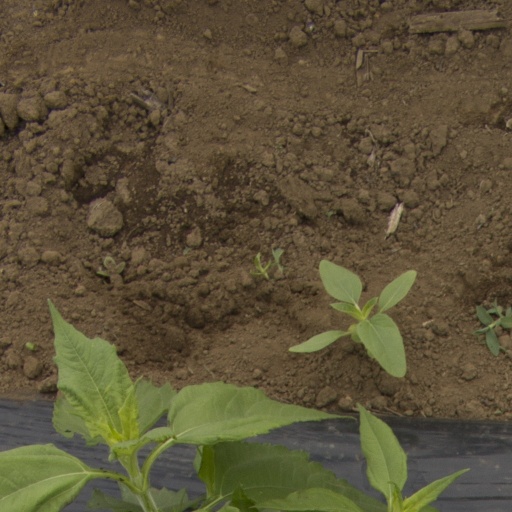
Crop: Jerusalem artichoke